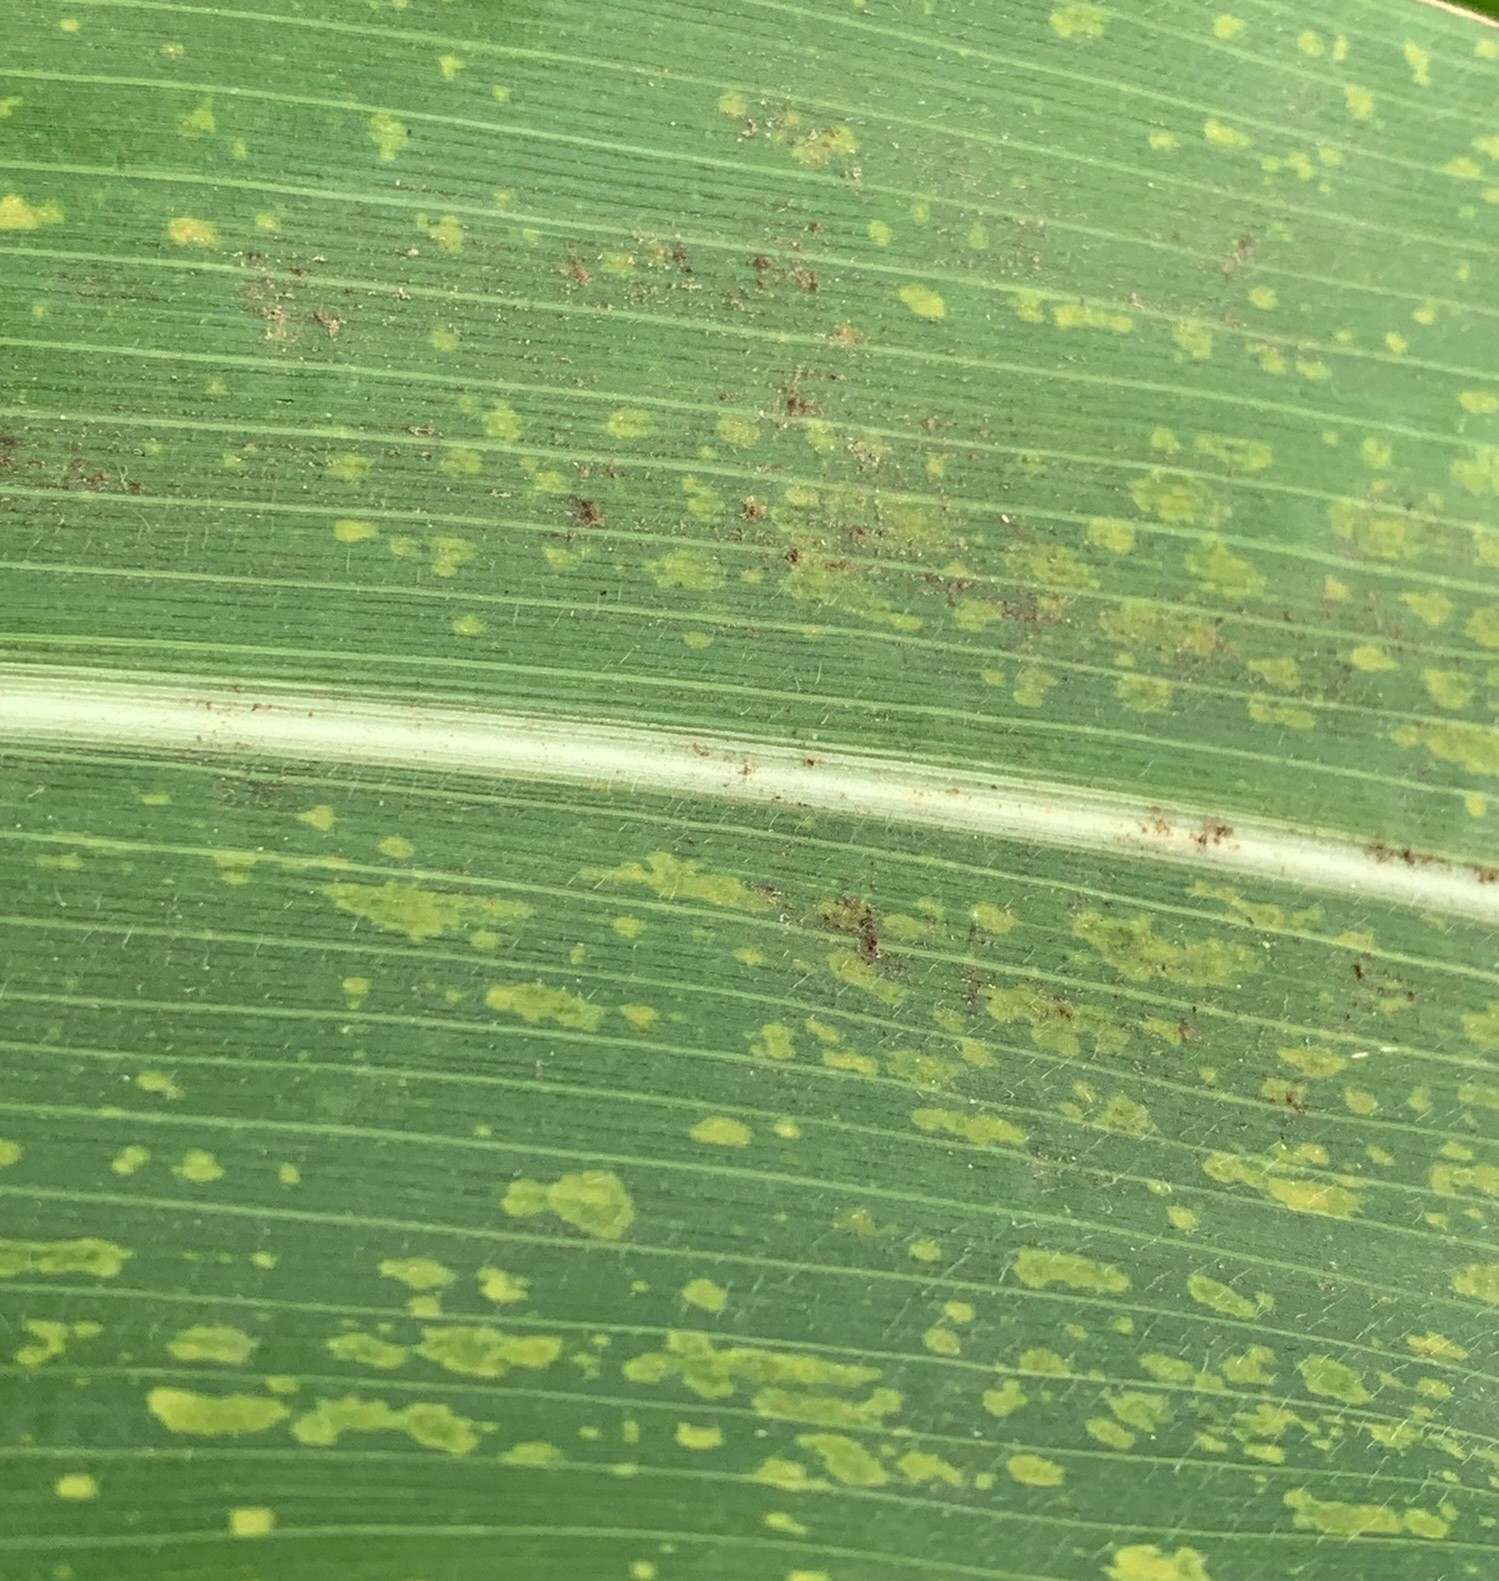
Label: MLN